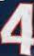
Number: 4